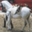
Label: horse